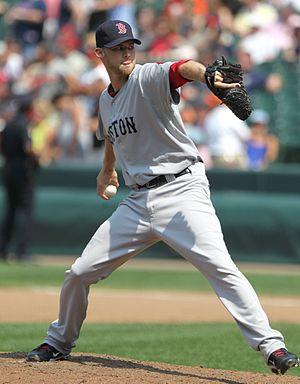
Daniel Paul Bard est un lanceur droitier de baseball évoluant en Ligue majeure avec les Rangers du Texas. Il joue pour les Red Sox de Boston de mai 2009 à avril 2013.